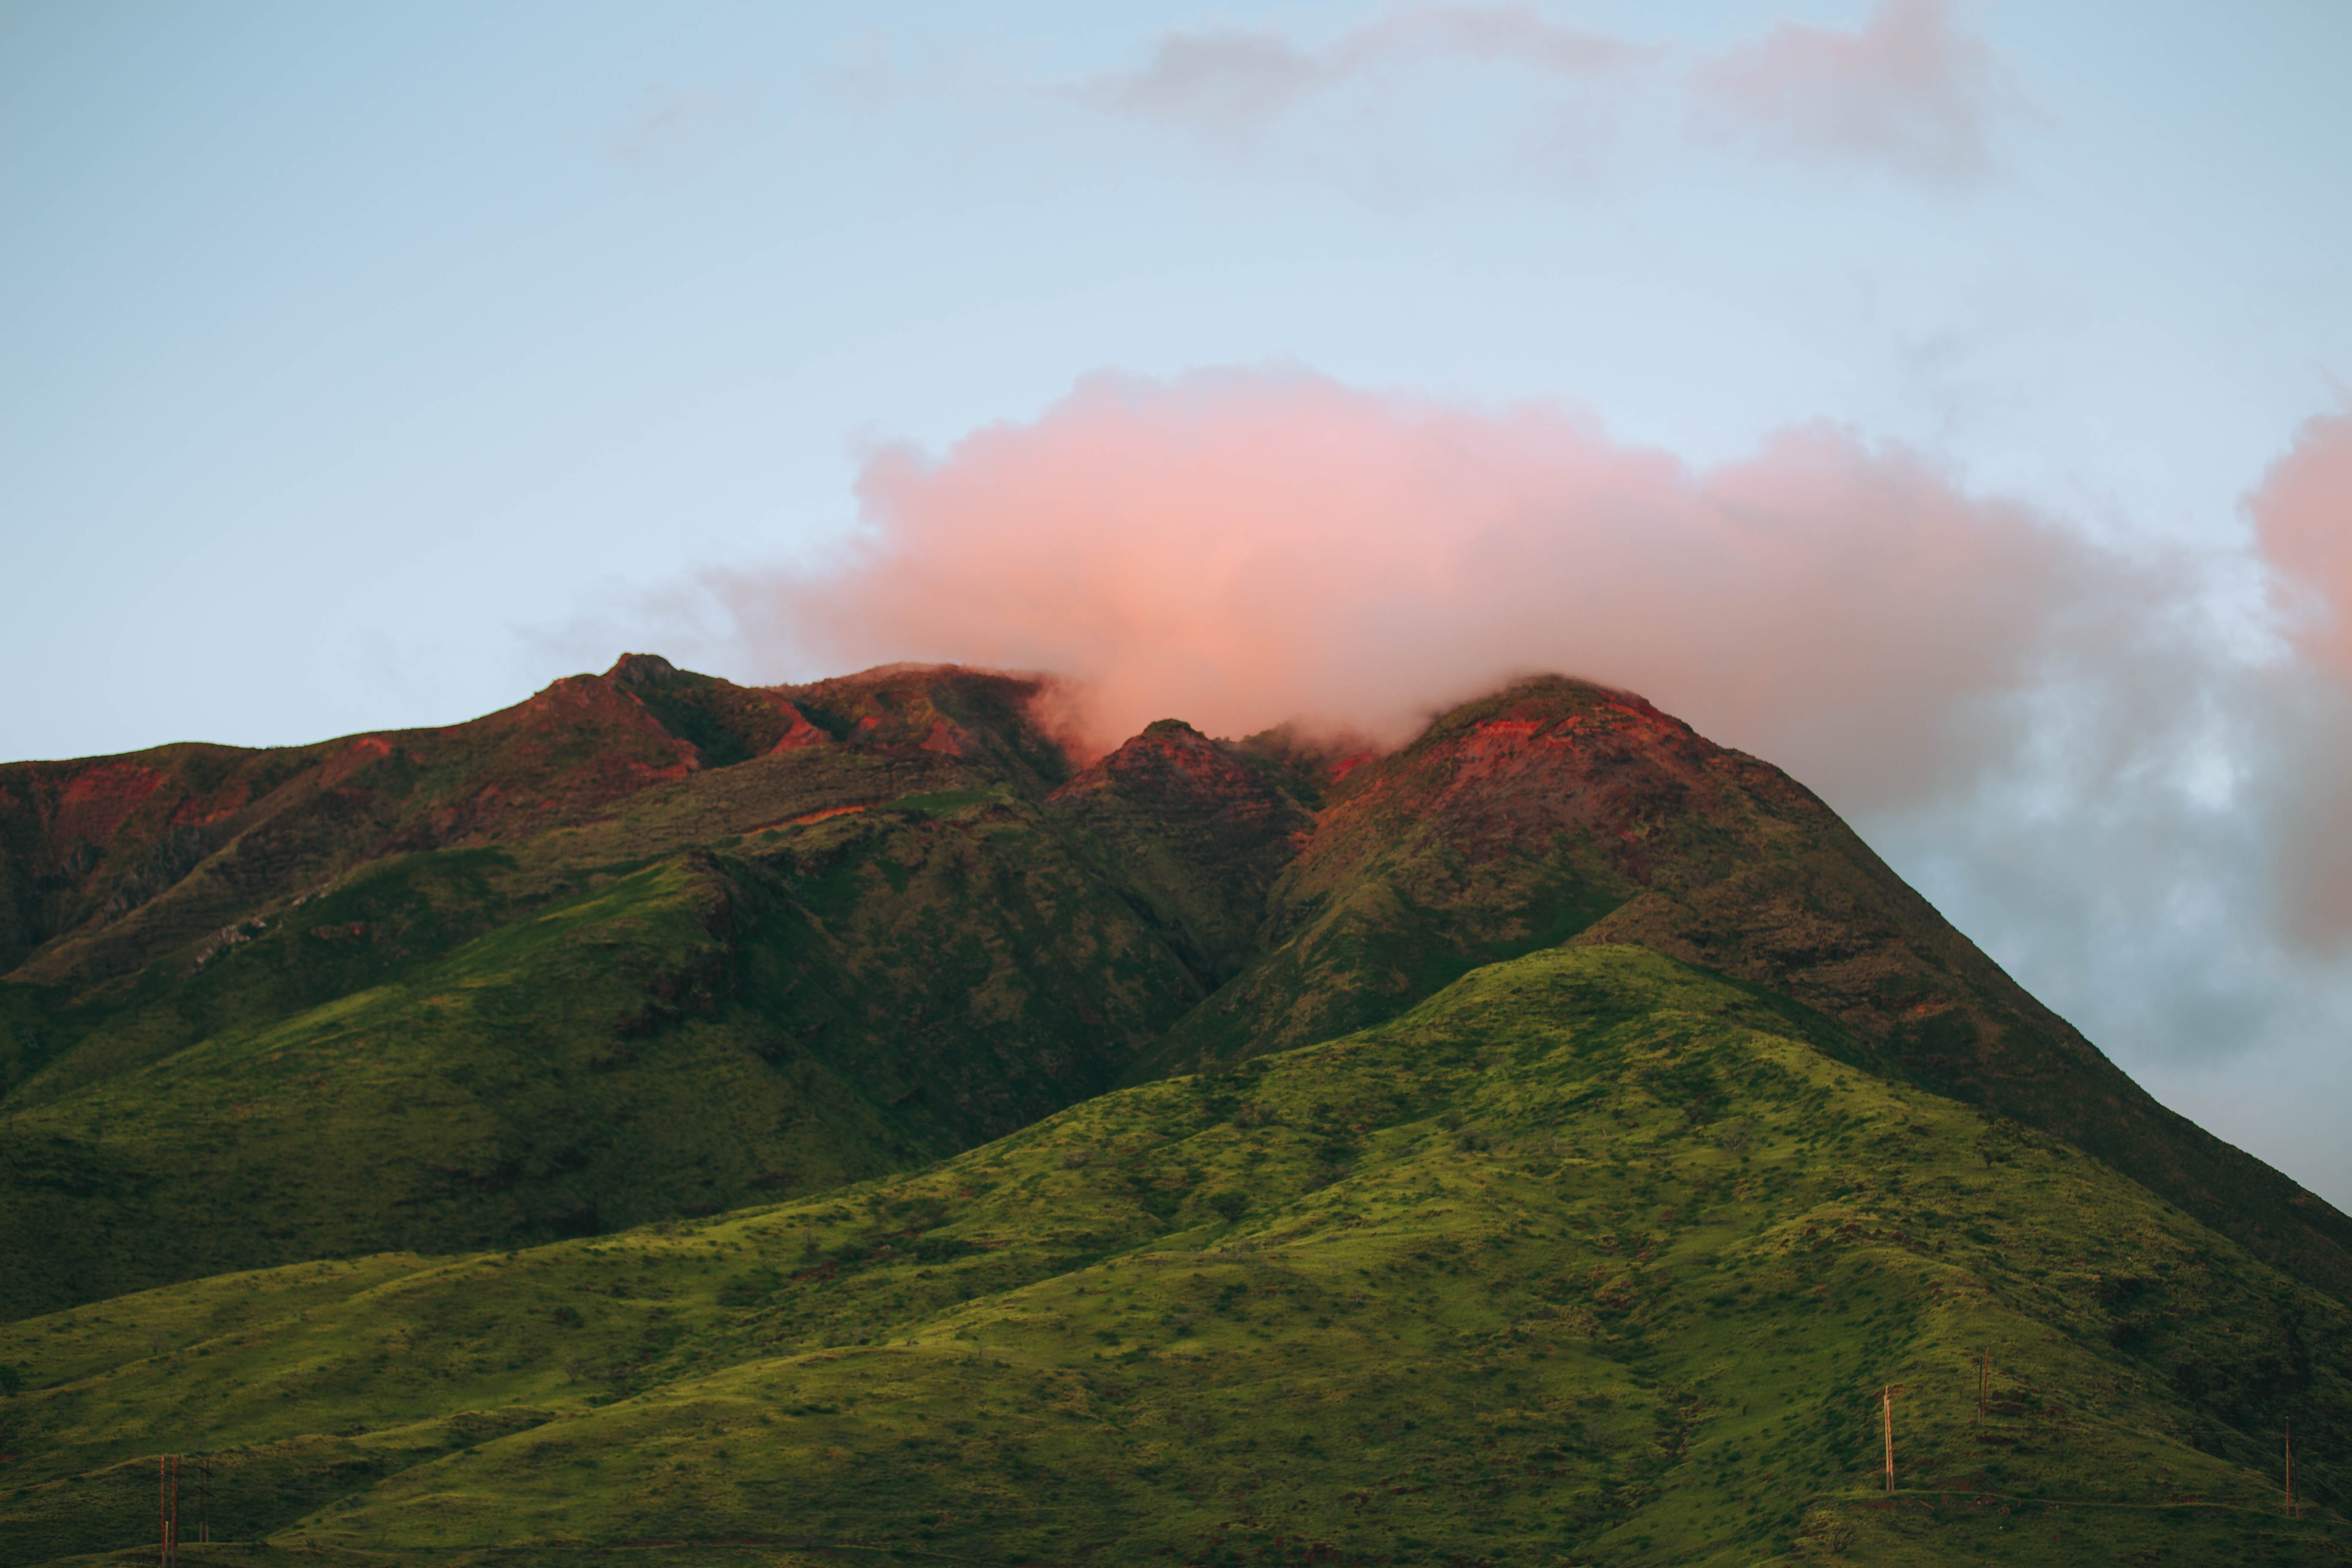
nature, wilderness, mountain, cloud, hill, mountain range, lush, highland, ridge, summit, plateau, fell, landform, geographical feature, atmospheric phenomenon, mountainous landforms